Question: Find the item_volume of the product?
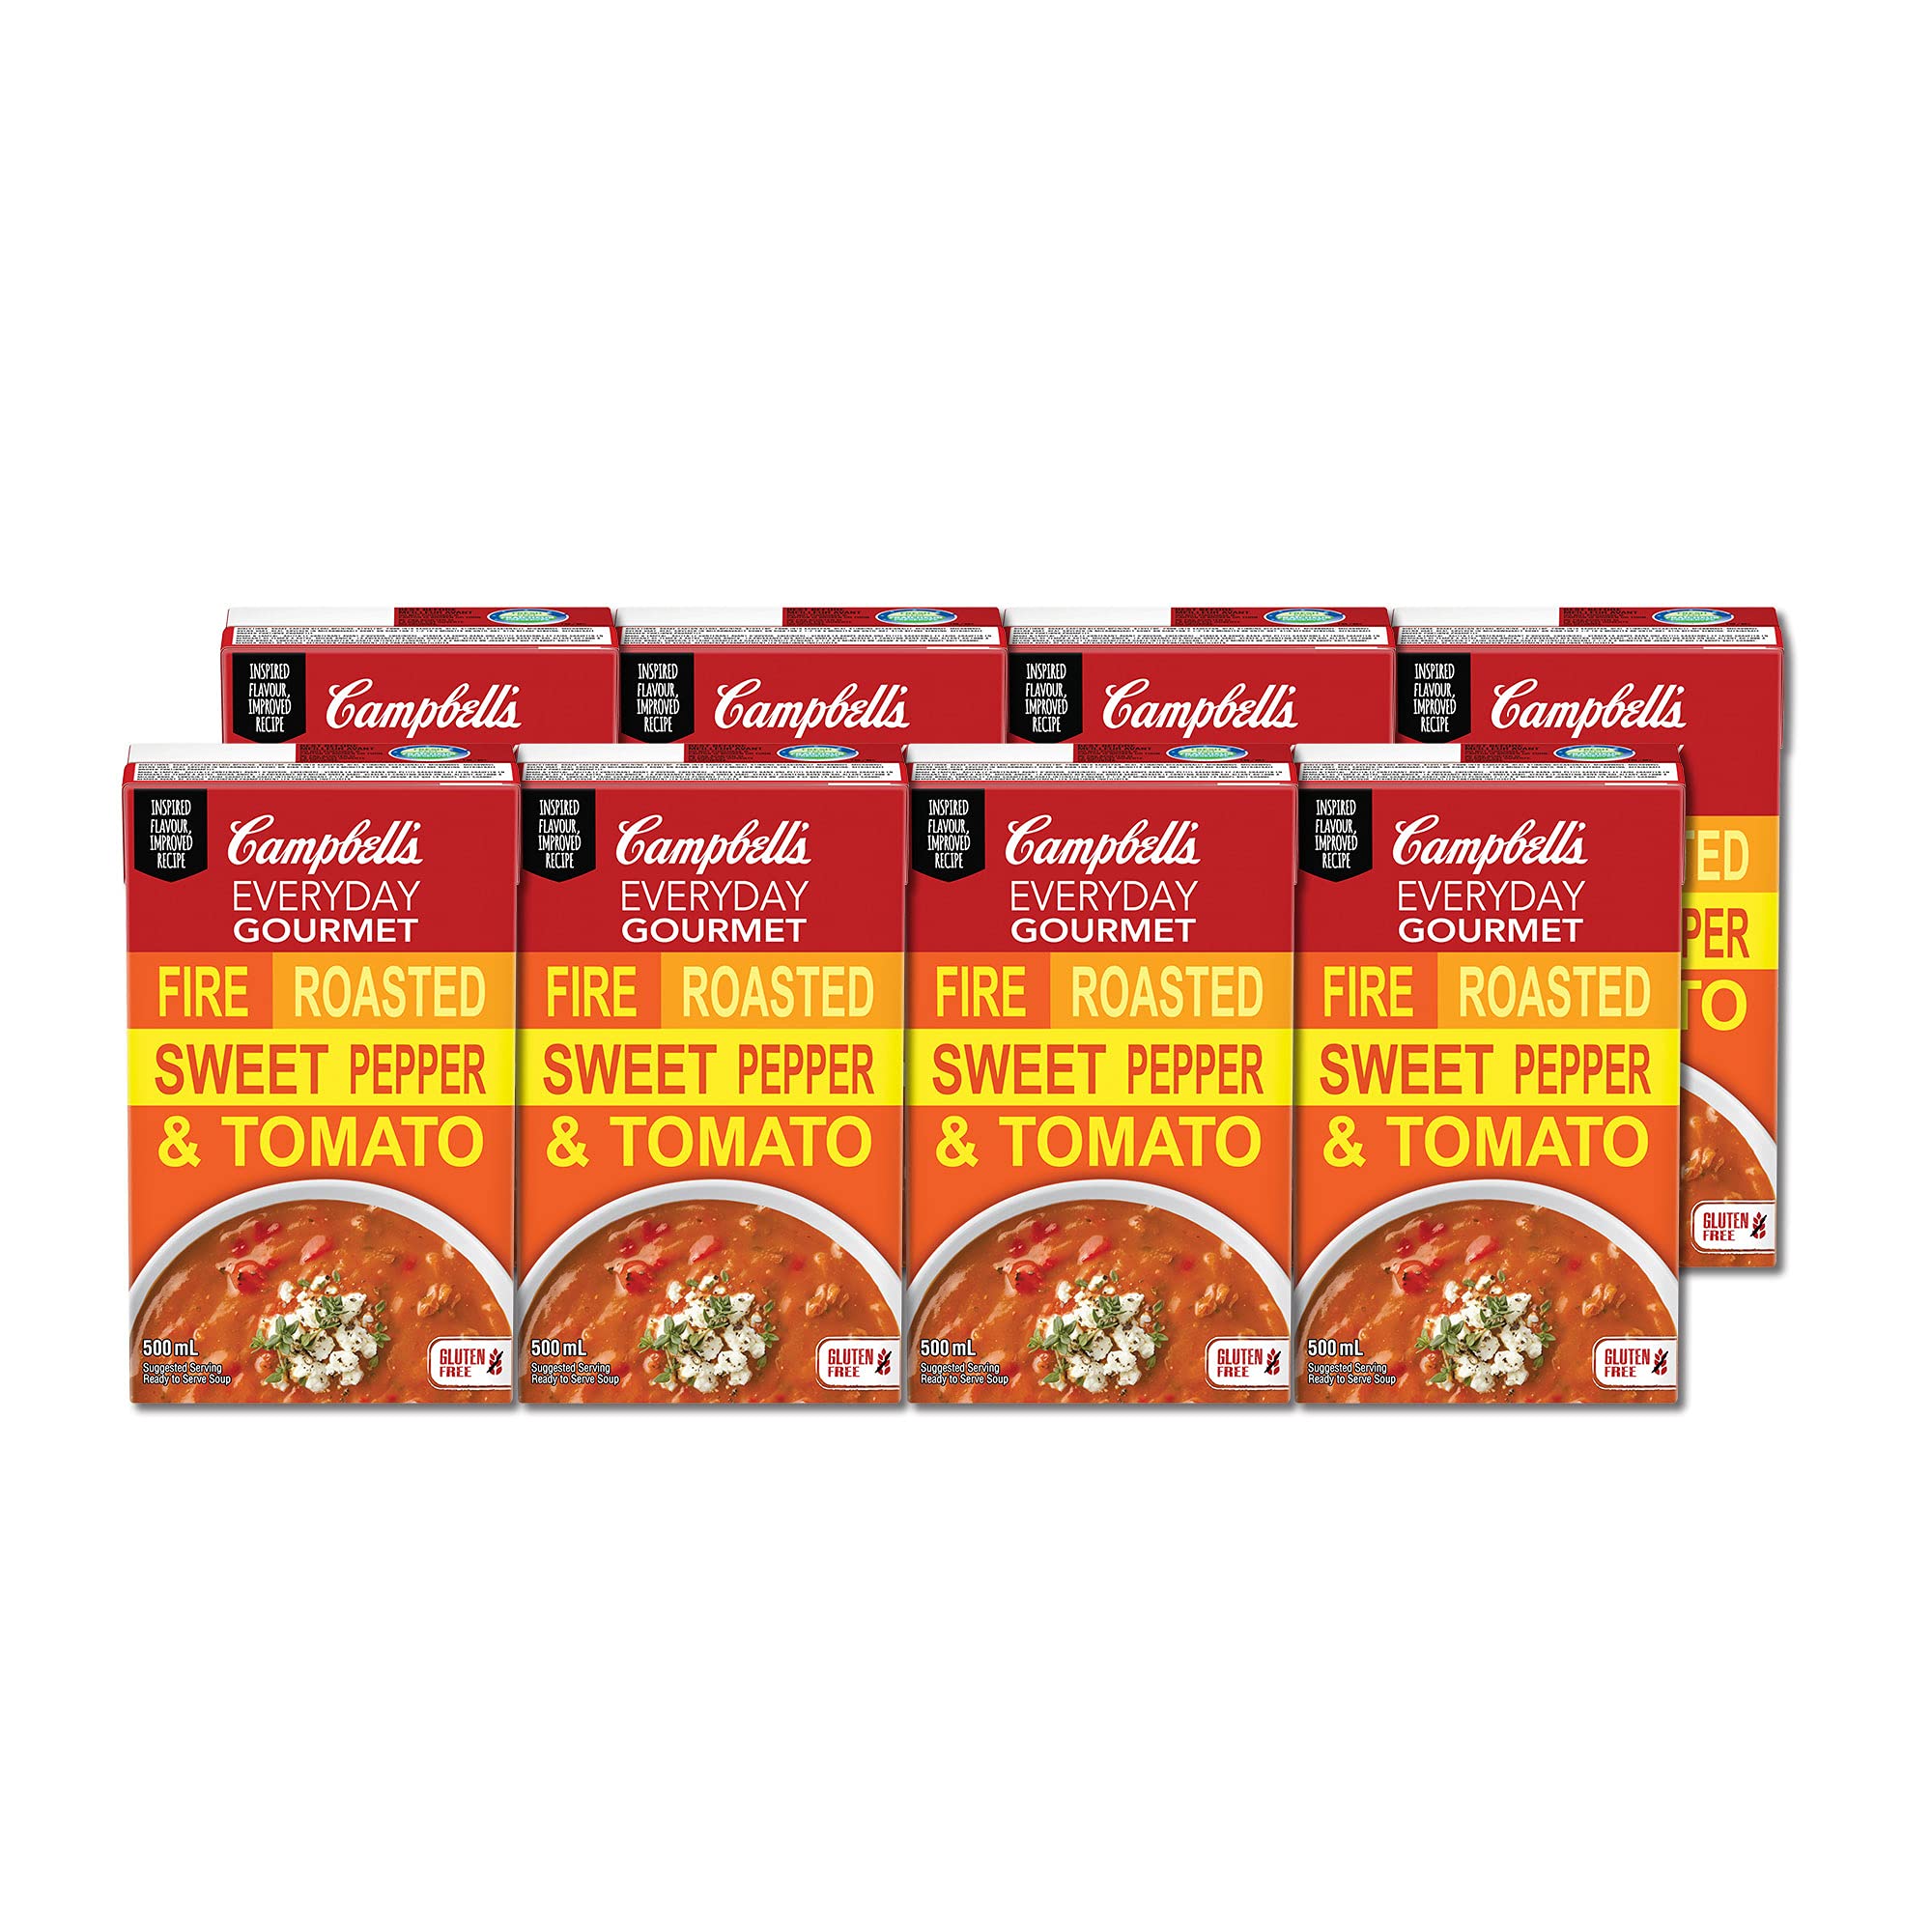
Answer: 500.0 millilitre